St Giles' Cathedral

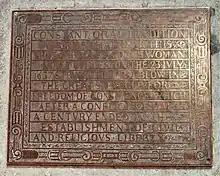
Memorial to Jenny Geddes (1885)

Multiple generations of the Ballantine firm executed heraldic windows in the oriel window of the outer south nave aisle (1883) and in the clerestory of the choir (1877–92): the latter series depicts the arms of the Incorporated Trades of Edinburgh. David Small is responsible for the easternmost window of the north side of the clerestory (1879). Ballantine & Son also produced the window of the Chepman Aisle, showing the arms of notable 17th century Royalists (1888); in the St Eloi Aisle, the Glass Stainers' Company produced a companion window, showing the arms of notable Covenanters (1895).